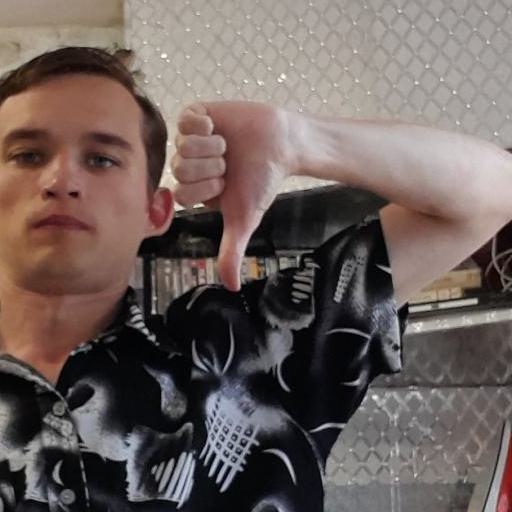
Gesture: dislike